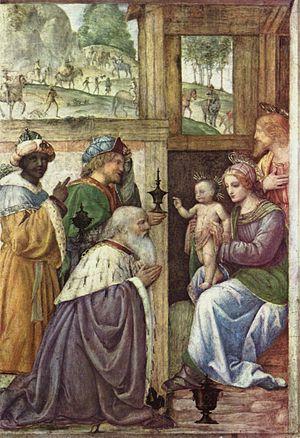
Cet article décrit les personnages des romans constituant À la recherche du temps perdu, œuvre romanesque de Marcel Proust.
Bernardino de Scapis dit Bernardino Luini est un peintre de l'école lombarde du XVIᵉ siècle.